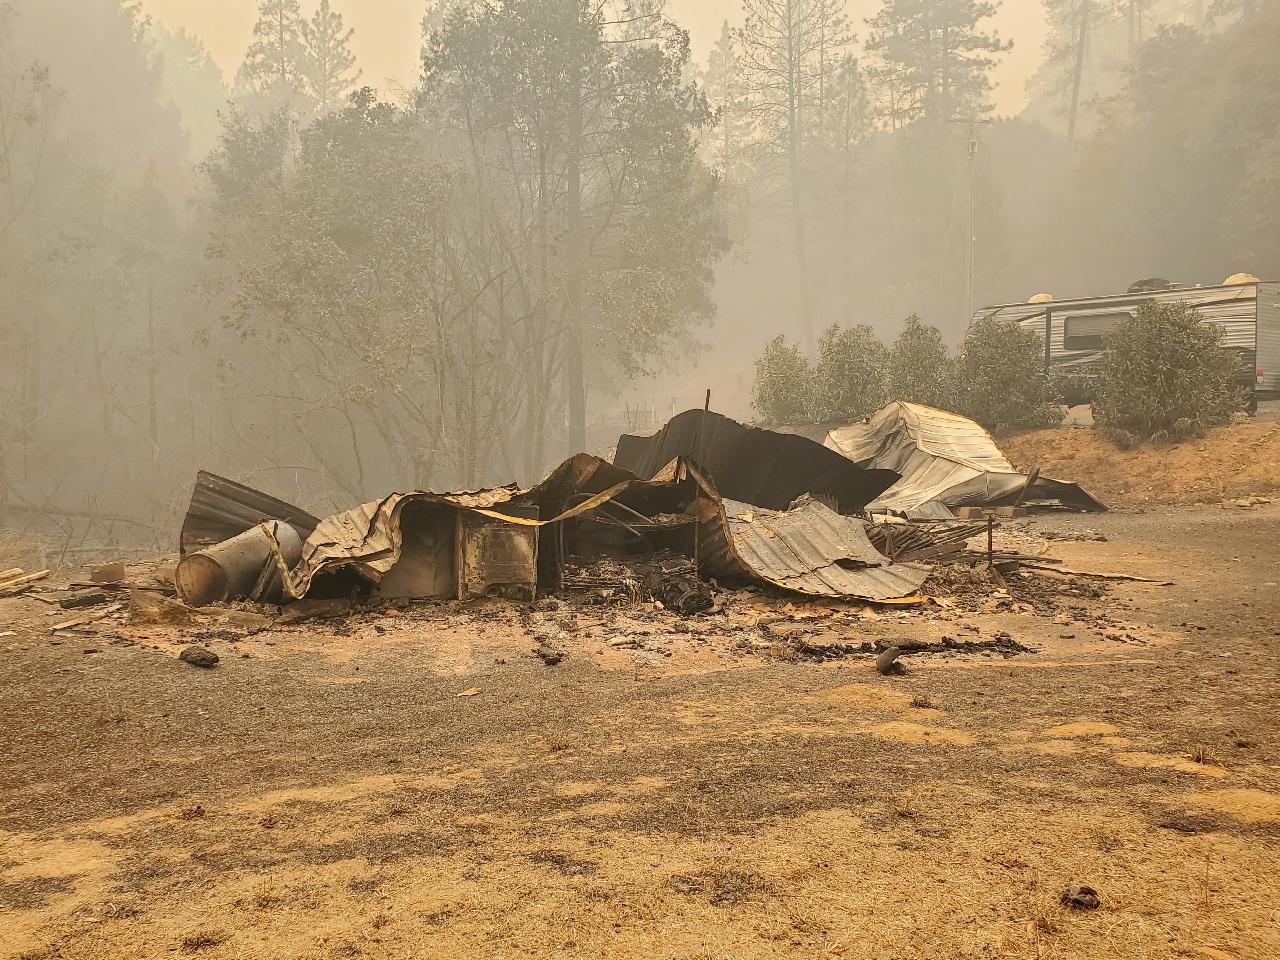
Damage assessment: destroyed